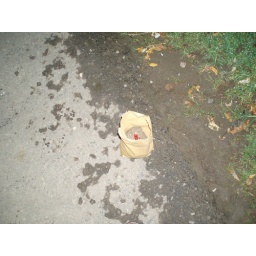
Candle in sand and paper bag